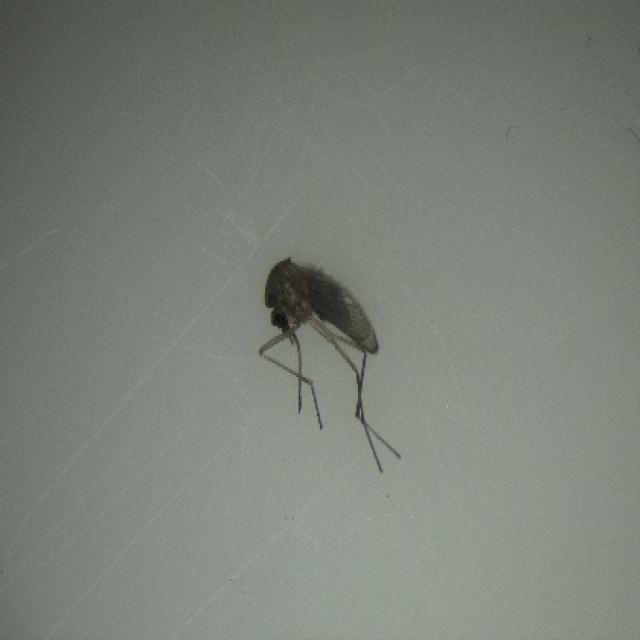
Species: culex_tritaeniorhynchus